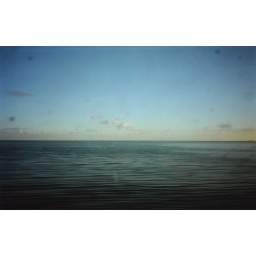
Somewhere near Dawlish, through a smudgy train window